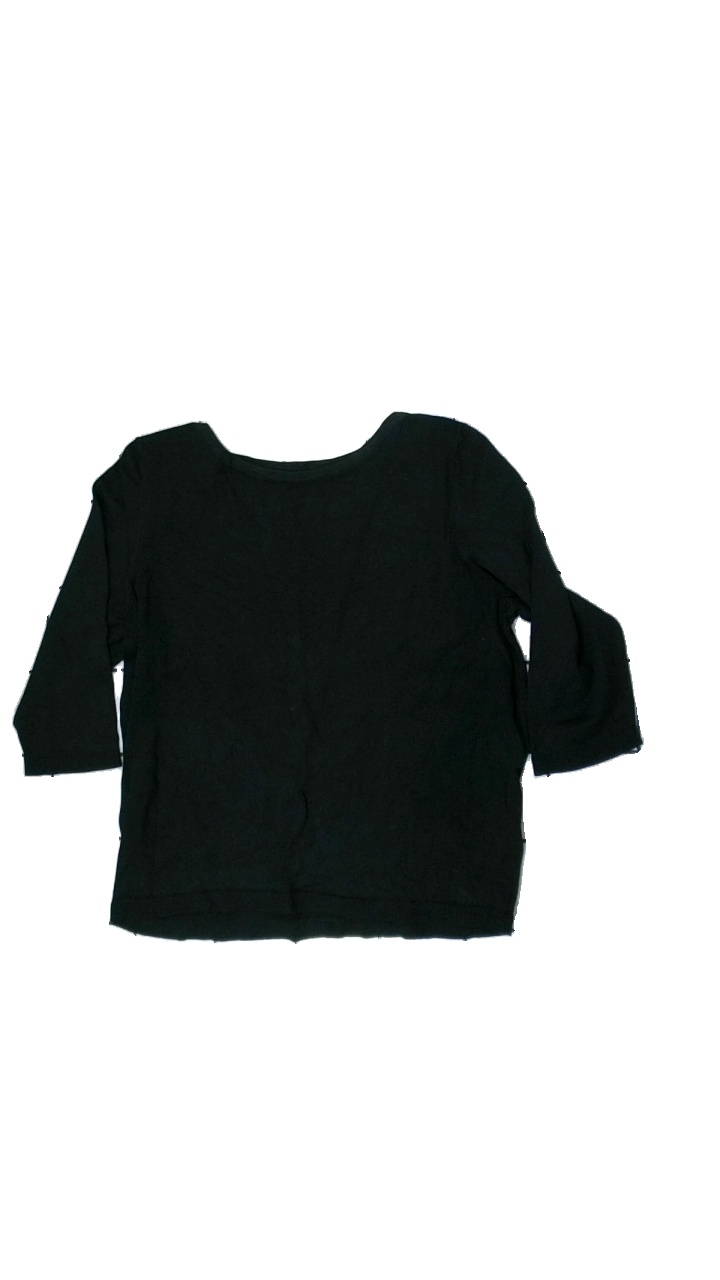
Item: Sweater (Ladies)
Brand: H&m
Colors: Black
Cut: C-collar
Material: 100% cotton
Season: All
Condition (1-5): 1
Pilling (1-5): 1
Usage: Export
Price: <50